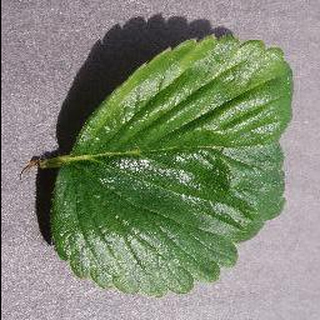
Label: healthy_strawberry